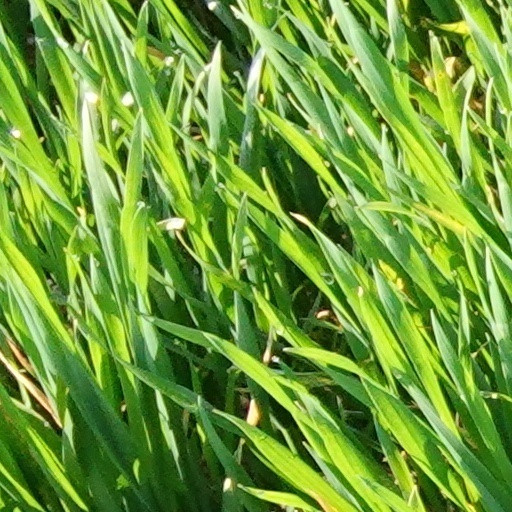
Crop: wheat